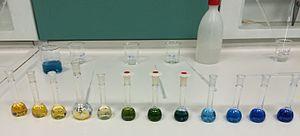
Le vert de bromocrésol ou 3,3',5,5'-tétrabromo-m-crésolsulfonephtaléine est un composé aromatique dérivé du triphénylméthane, utilisé comme indicateur coloré de pH. Son pKA est de 4,8. Sa teinte sensible est le vert, couleur de ses sels cristallins.